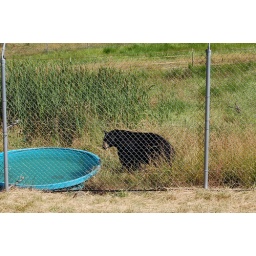
a black bear can't quite bring himself to jump in with an audience watching. At wildlife safari, oregon